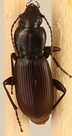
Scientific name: Pterostichus restrictus
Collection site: Niwot Ridge NEON (NIWO), plot NIWO_001